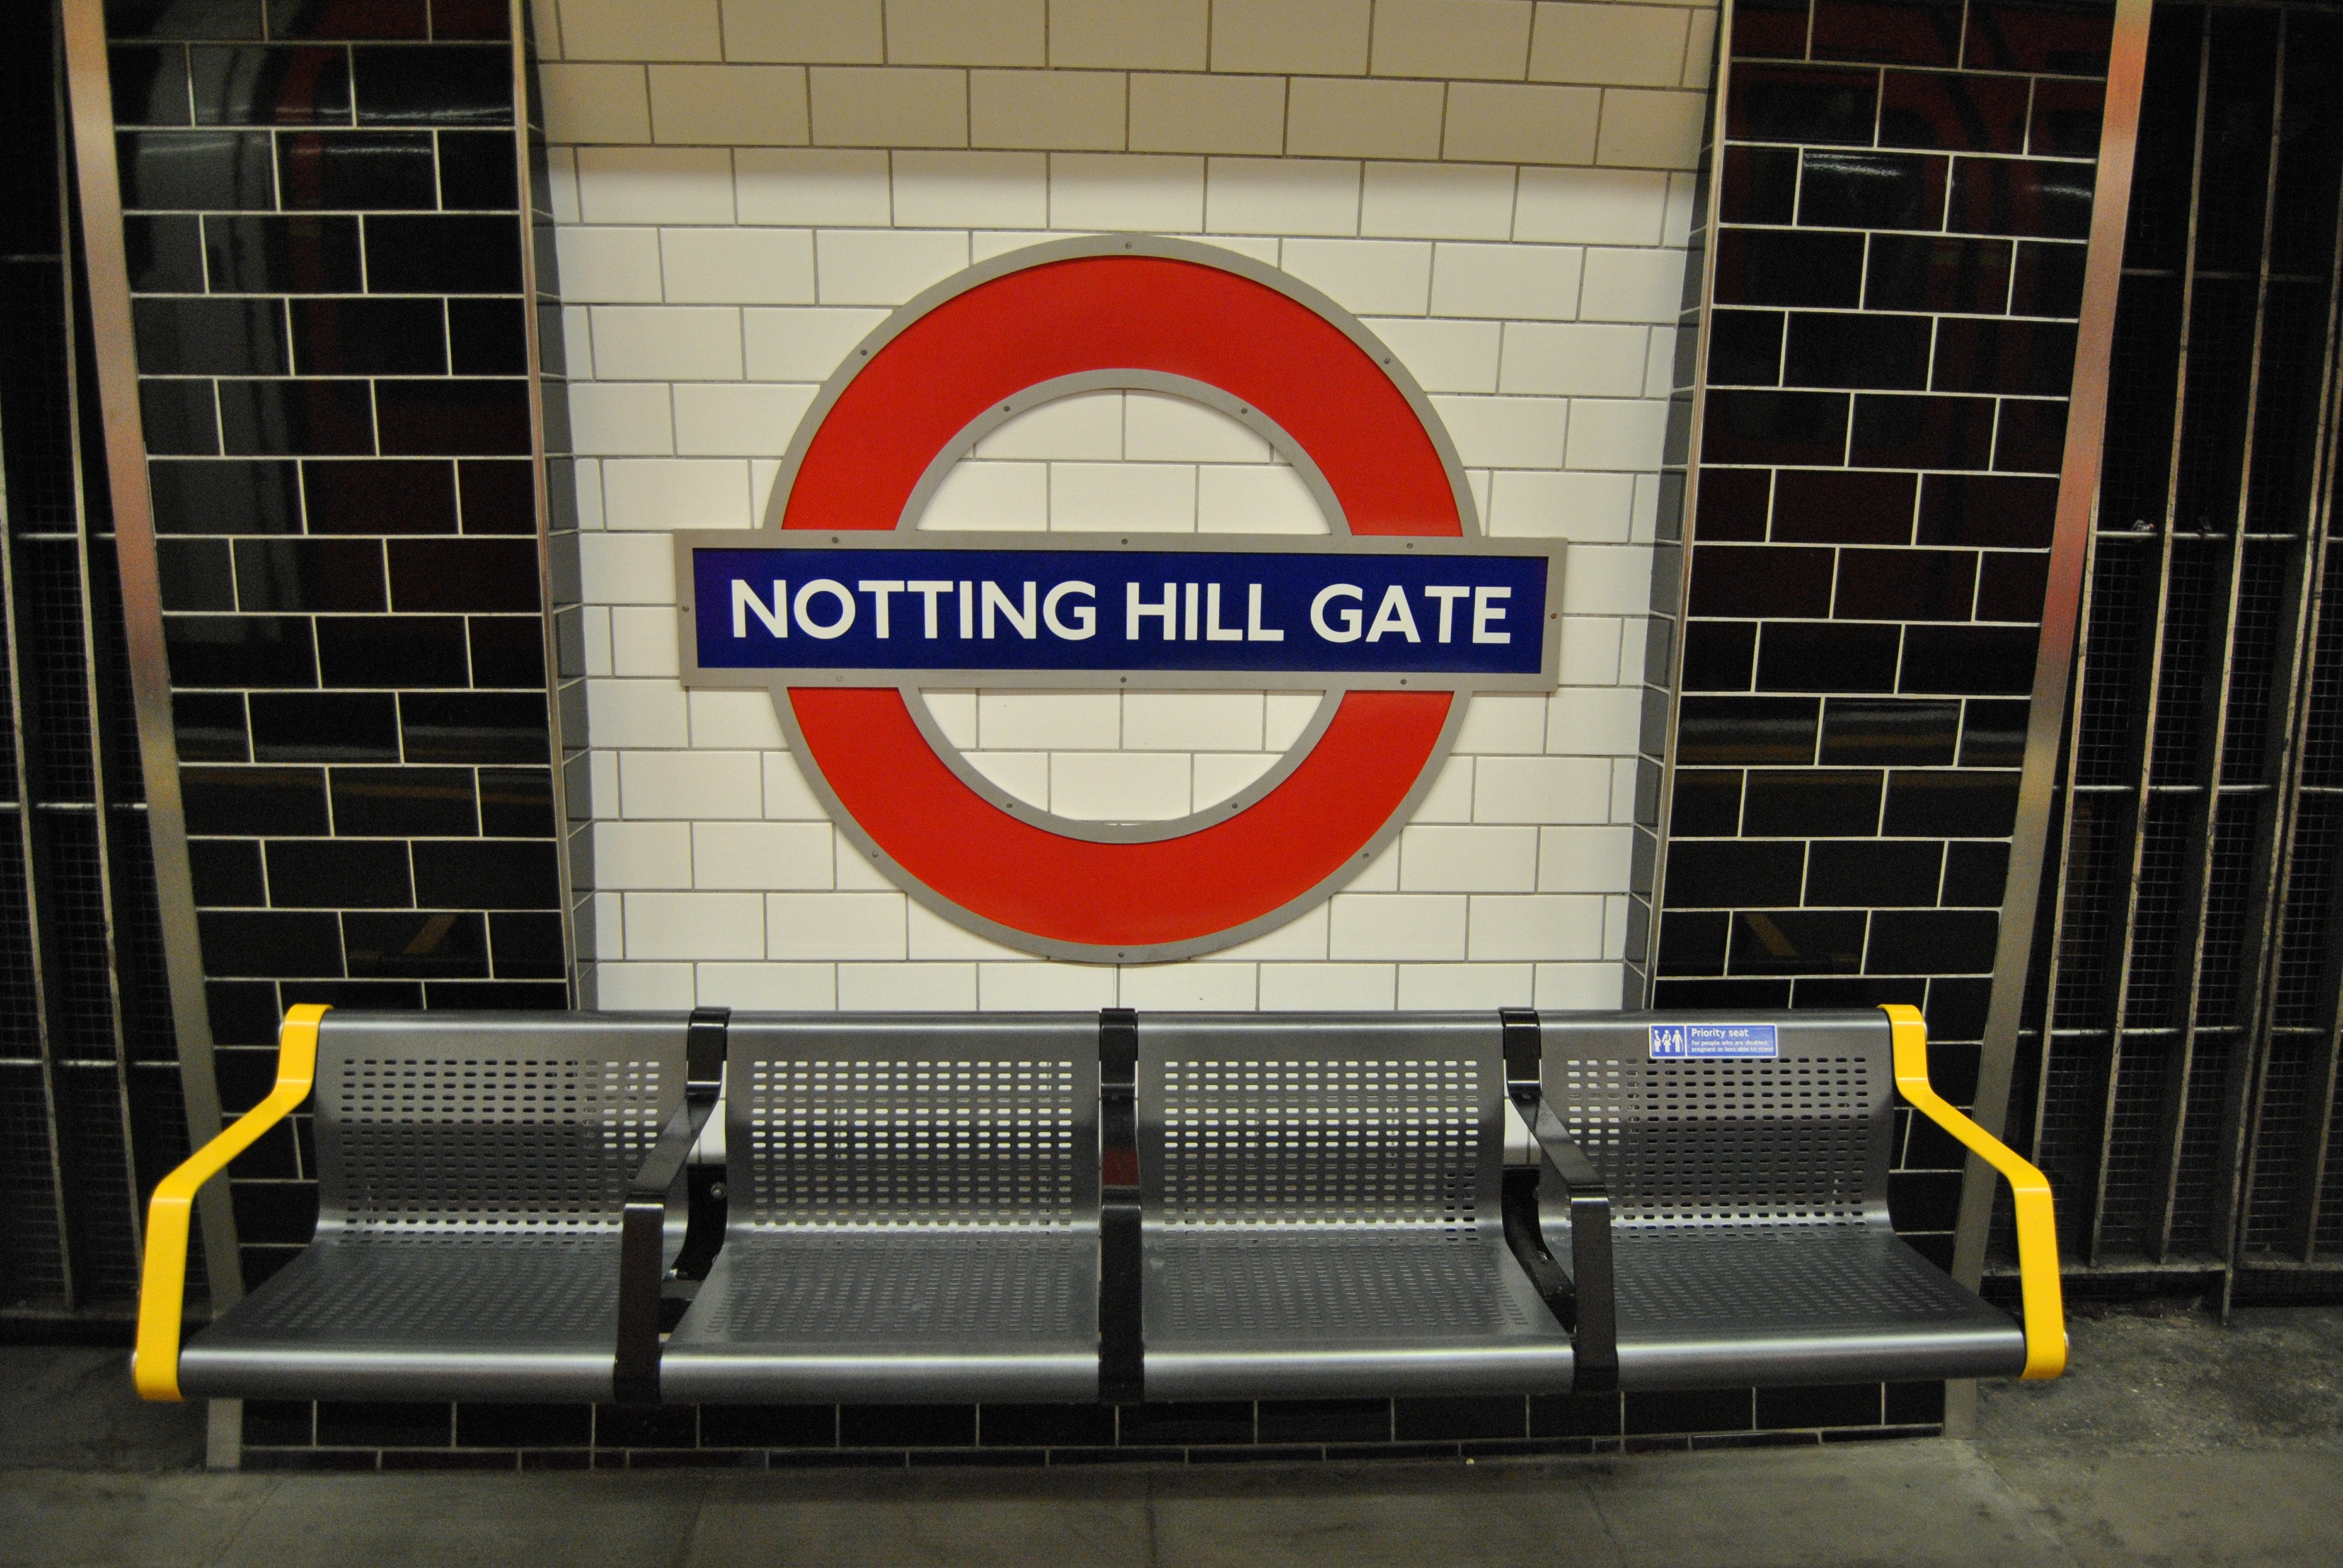
advertising, metro, sign, station, signage, london, sport venue